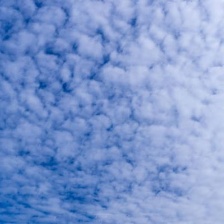
Cloud type: Cirrocumulus